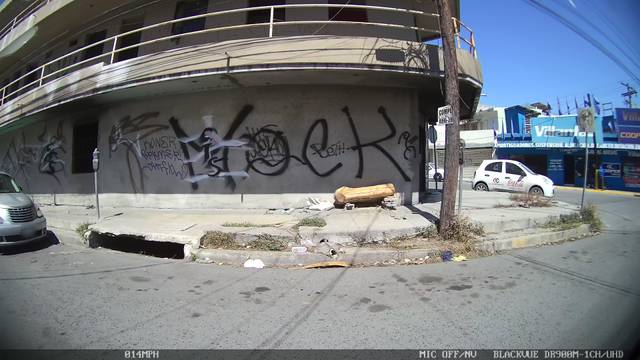
Region: Mexico
Coordinates: 25.681, -100.295